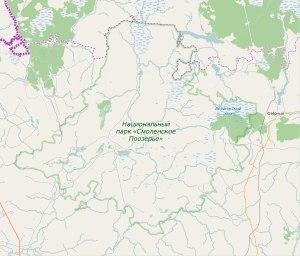
Le Parc national des Lacs de Smolensk est un parc national russe. Il protège un écosystème de forêts humides de 35 lacs et ses alentours, situé au nord-ouest de l'Oblast de Smolensk, près de la frontière avec la Biélorussie. Il se situe dans le bassin de la Daugava, à environ 64 km au nord de la ville de Smolensk. Le parc a été officiellement créé en 1992. Depuis 2002, le parc a été inclus dans le réseau international des réserves de biosphère. Au niveau administratif, le parc national est partagé entre les districts Demidovsky et Dukhovshchinsky, de l'oblast de Smolensk.